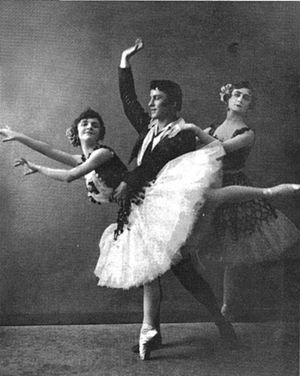
Jelizaveta Gerdt
Jelizaveta Pavlovna Gerdt, datter af Paul Gerdt, var en russisk ballerina og balletlærer, der havde stor betydning for både den russiske og sovjetiske balletverden.